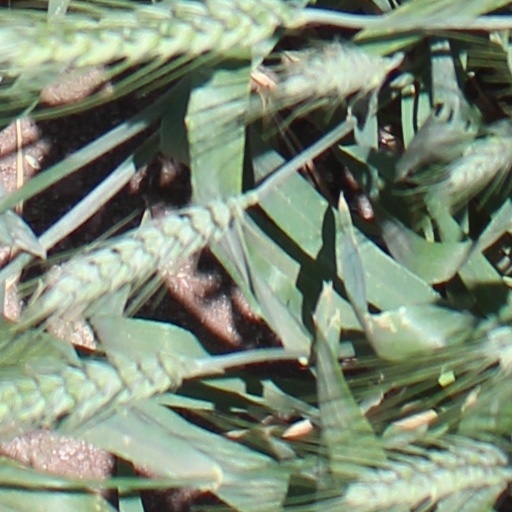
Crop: wheat